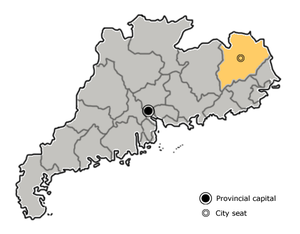
Meizhou est une ville de l'est de la province du Guangdong en Chine. On y parle le dialecte de Meizhou du Hakka.